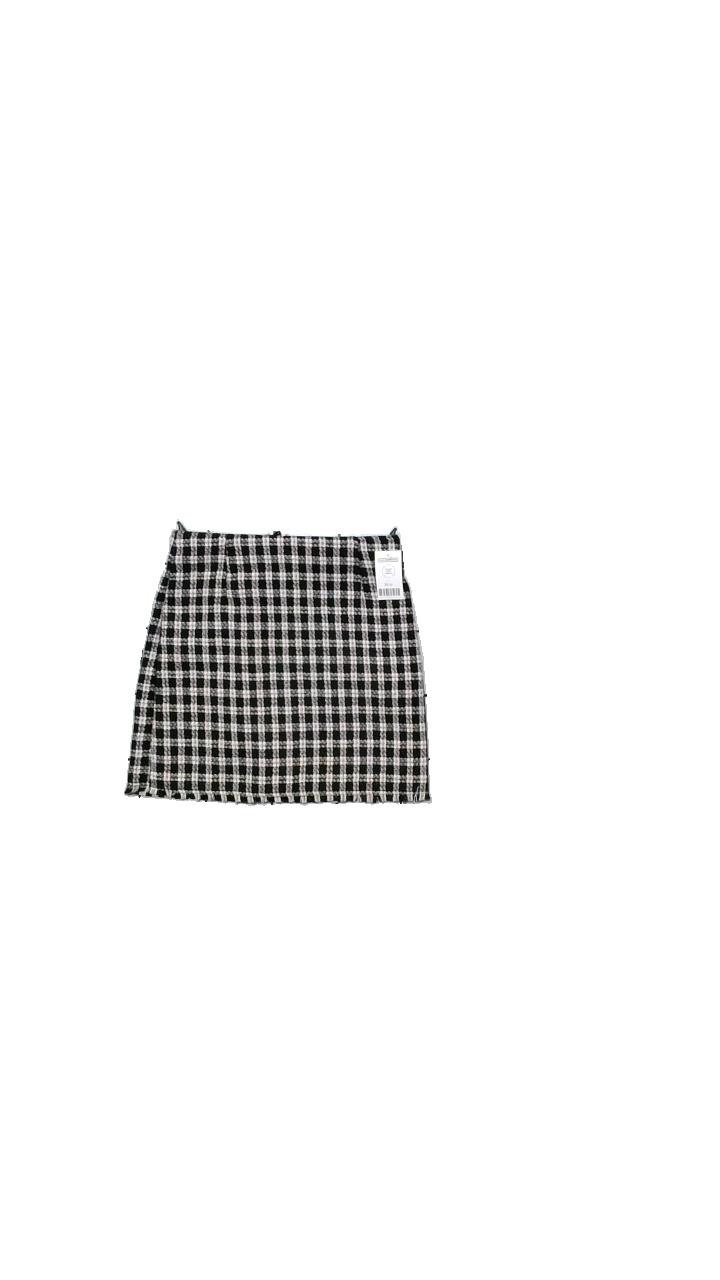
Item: Skirt (Ladies)
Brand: H&m
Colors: Black, White, Pink
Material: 100% polyester
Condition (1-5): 5
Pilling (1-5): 5
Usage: Reuse
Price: <50